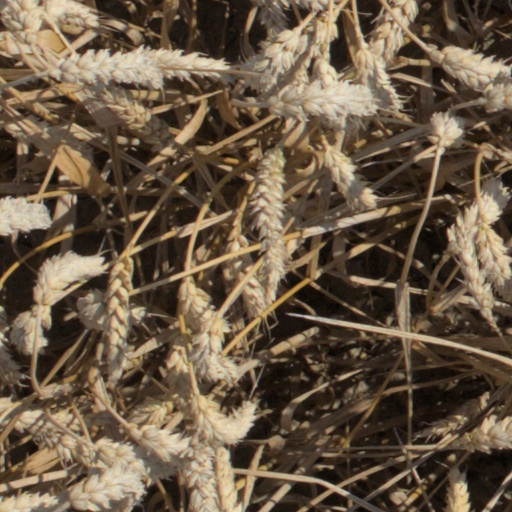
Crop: wheat